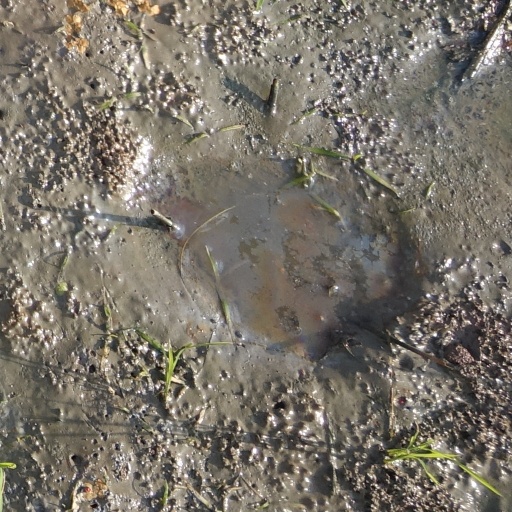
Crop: rice